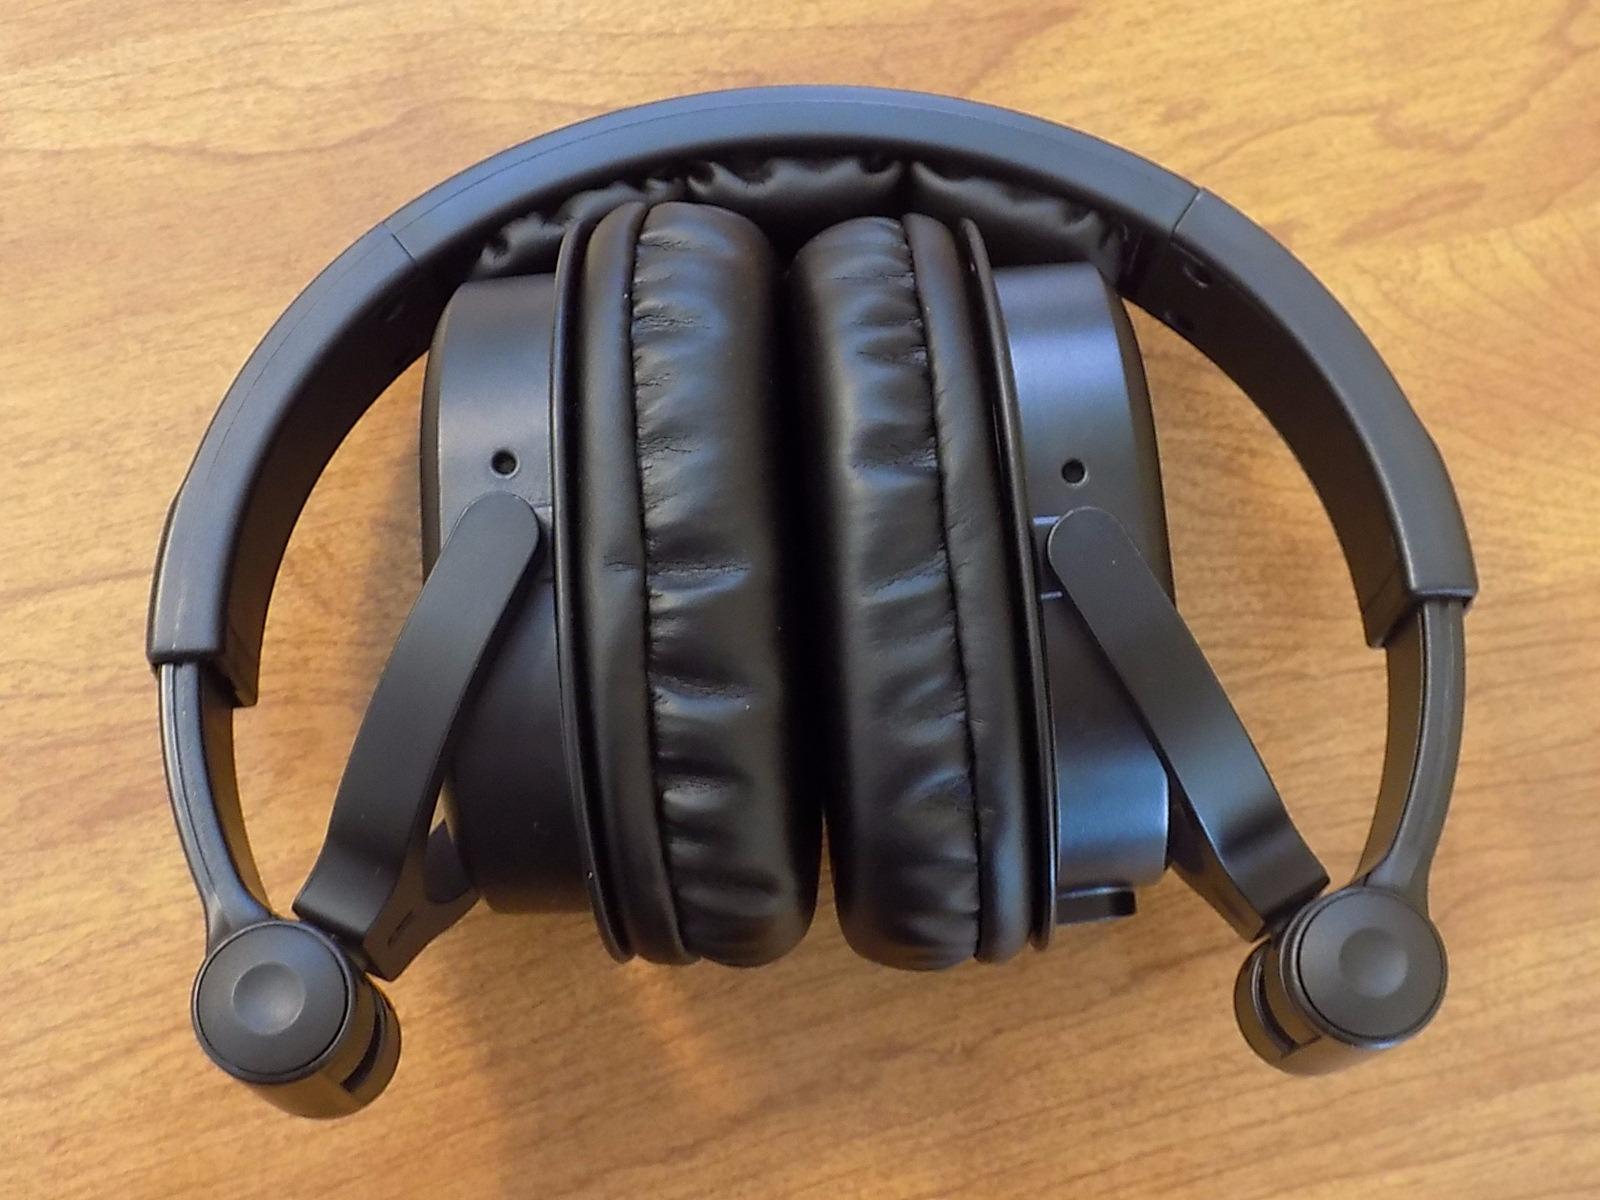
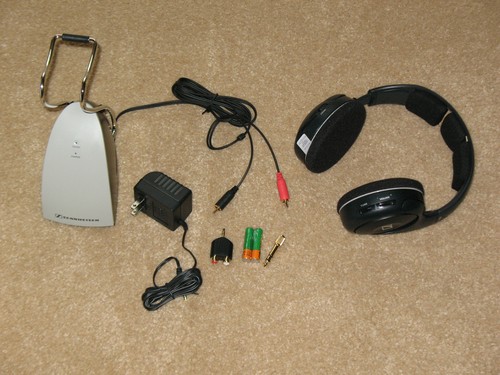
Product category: headphones
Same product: no